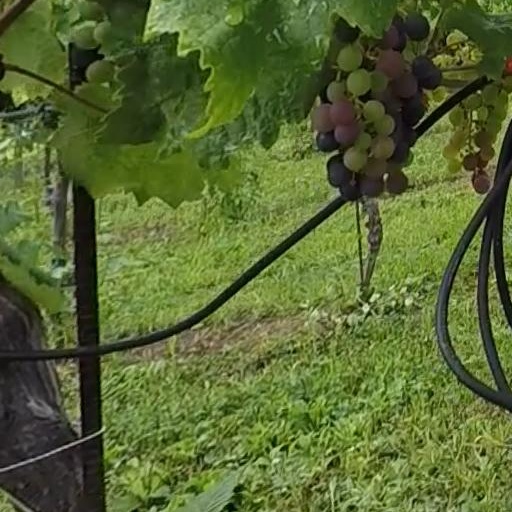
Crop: grape